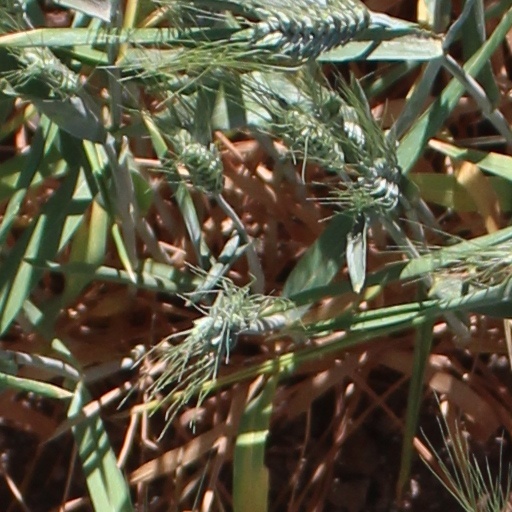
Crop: wheat